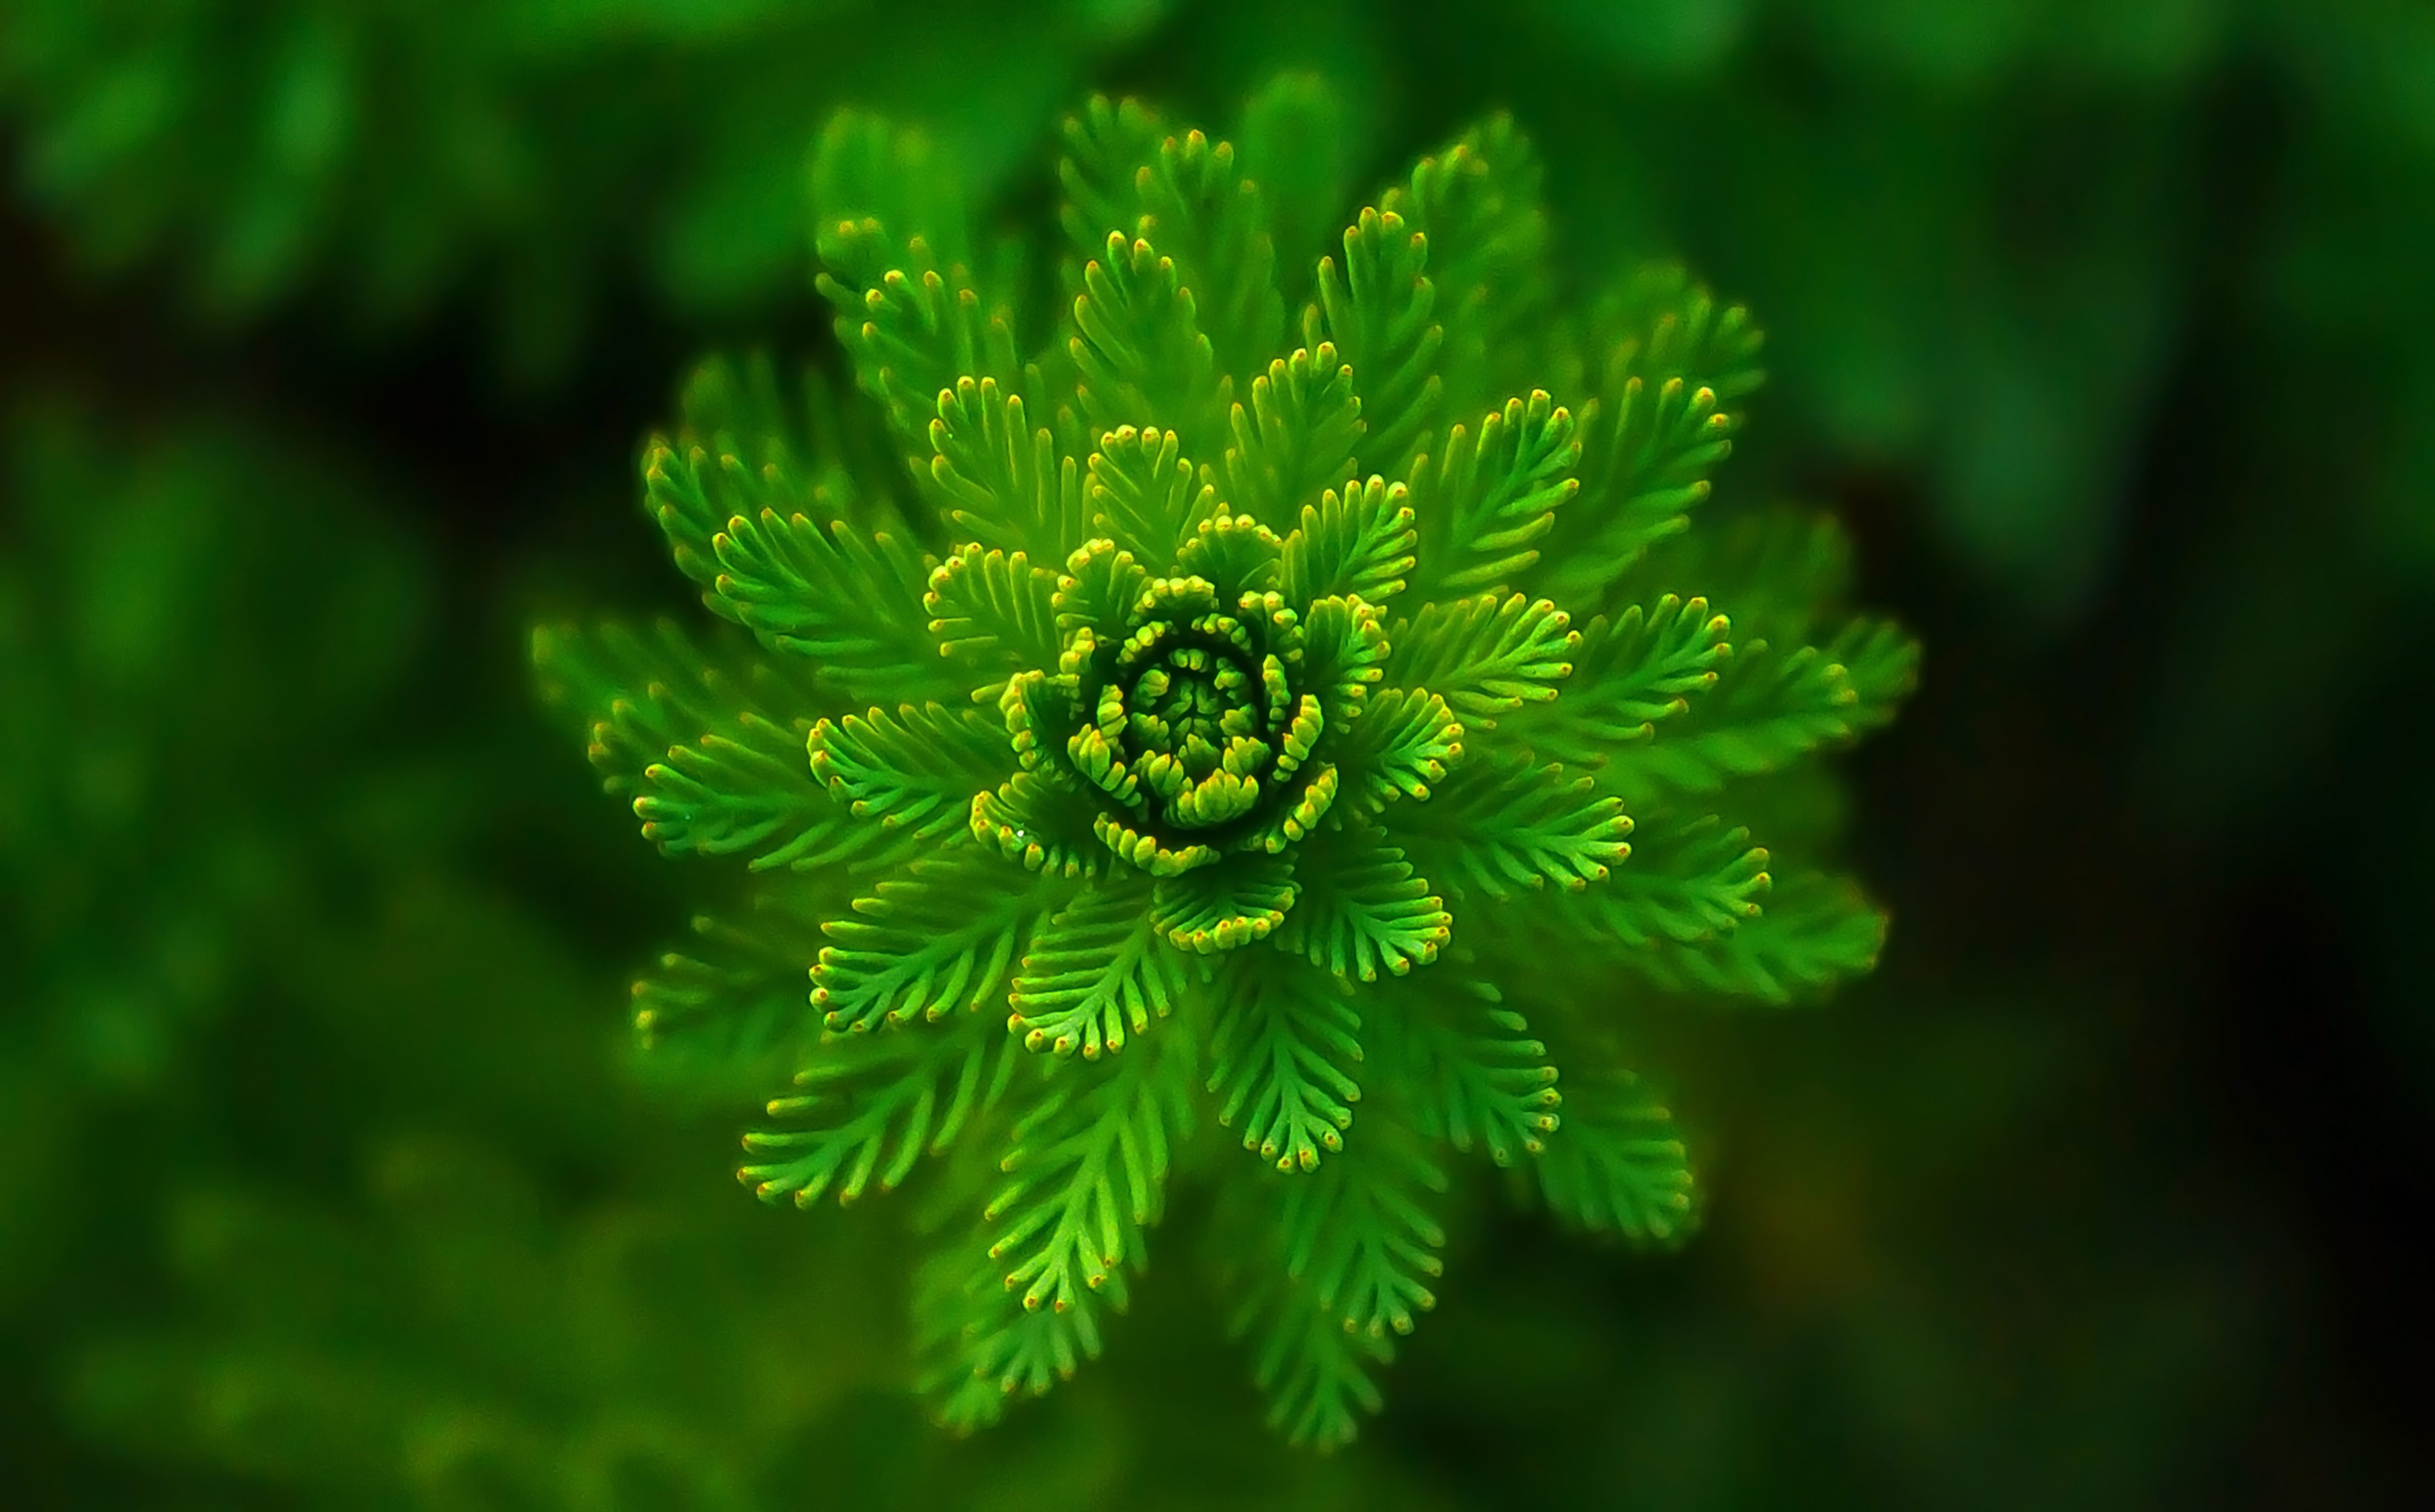
nature, abstract, plant, photography, leaf, flower, green, botany, flora, wildflower, layers, fine, macro photography, water plant, flowering plant, plant stem, land plant